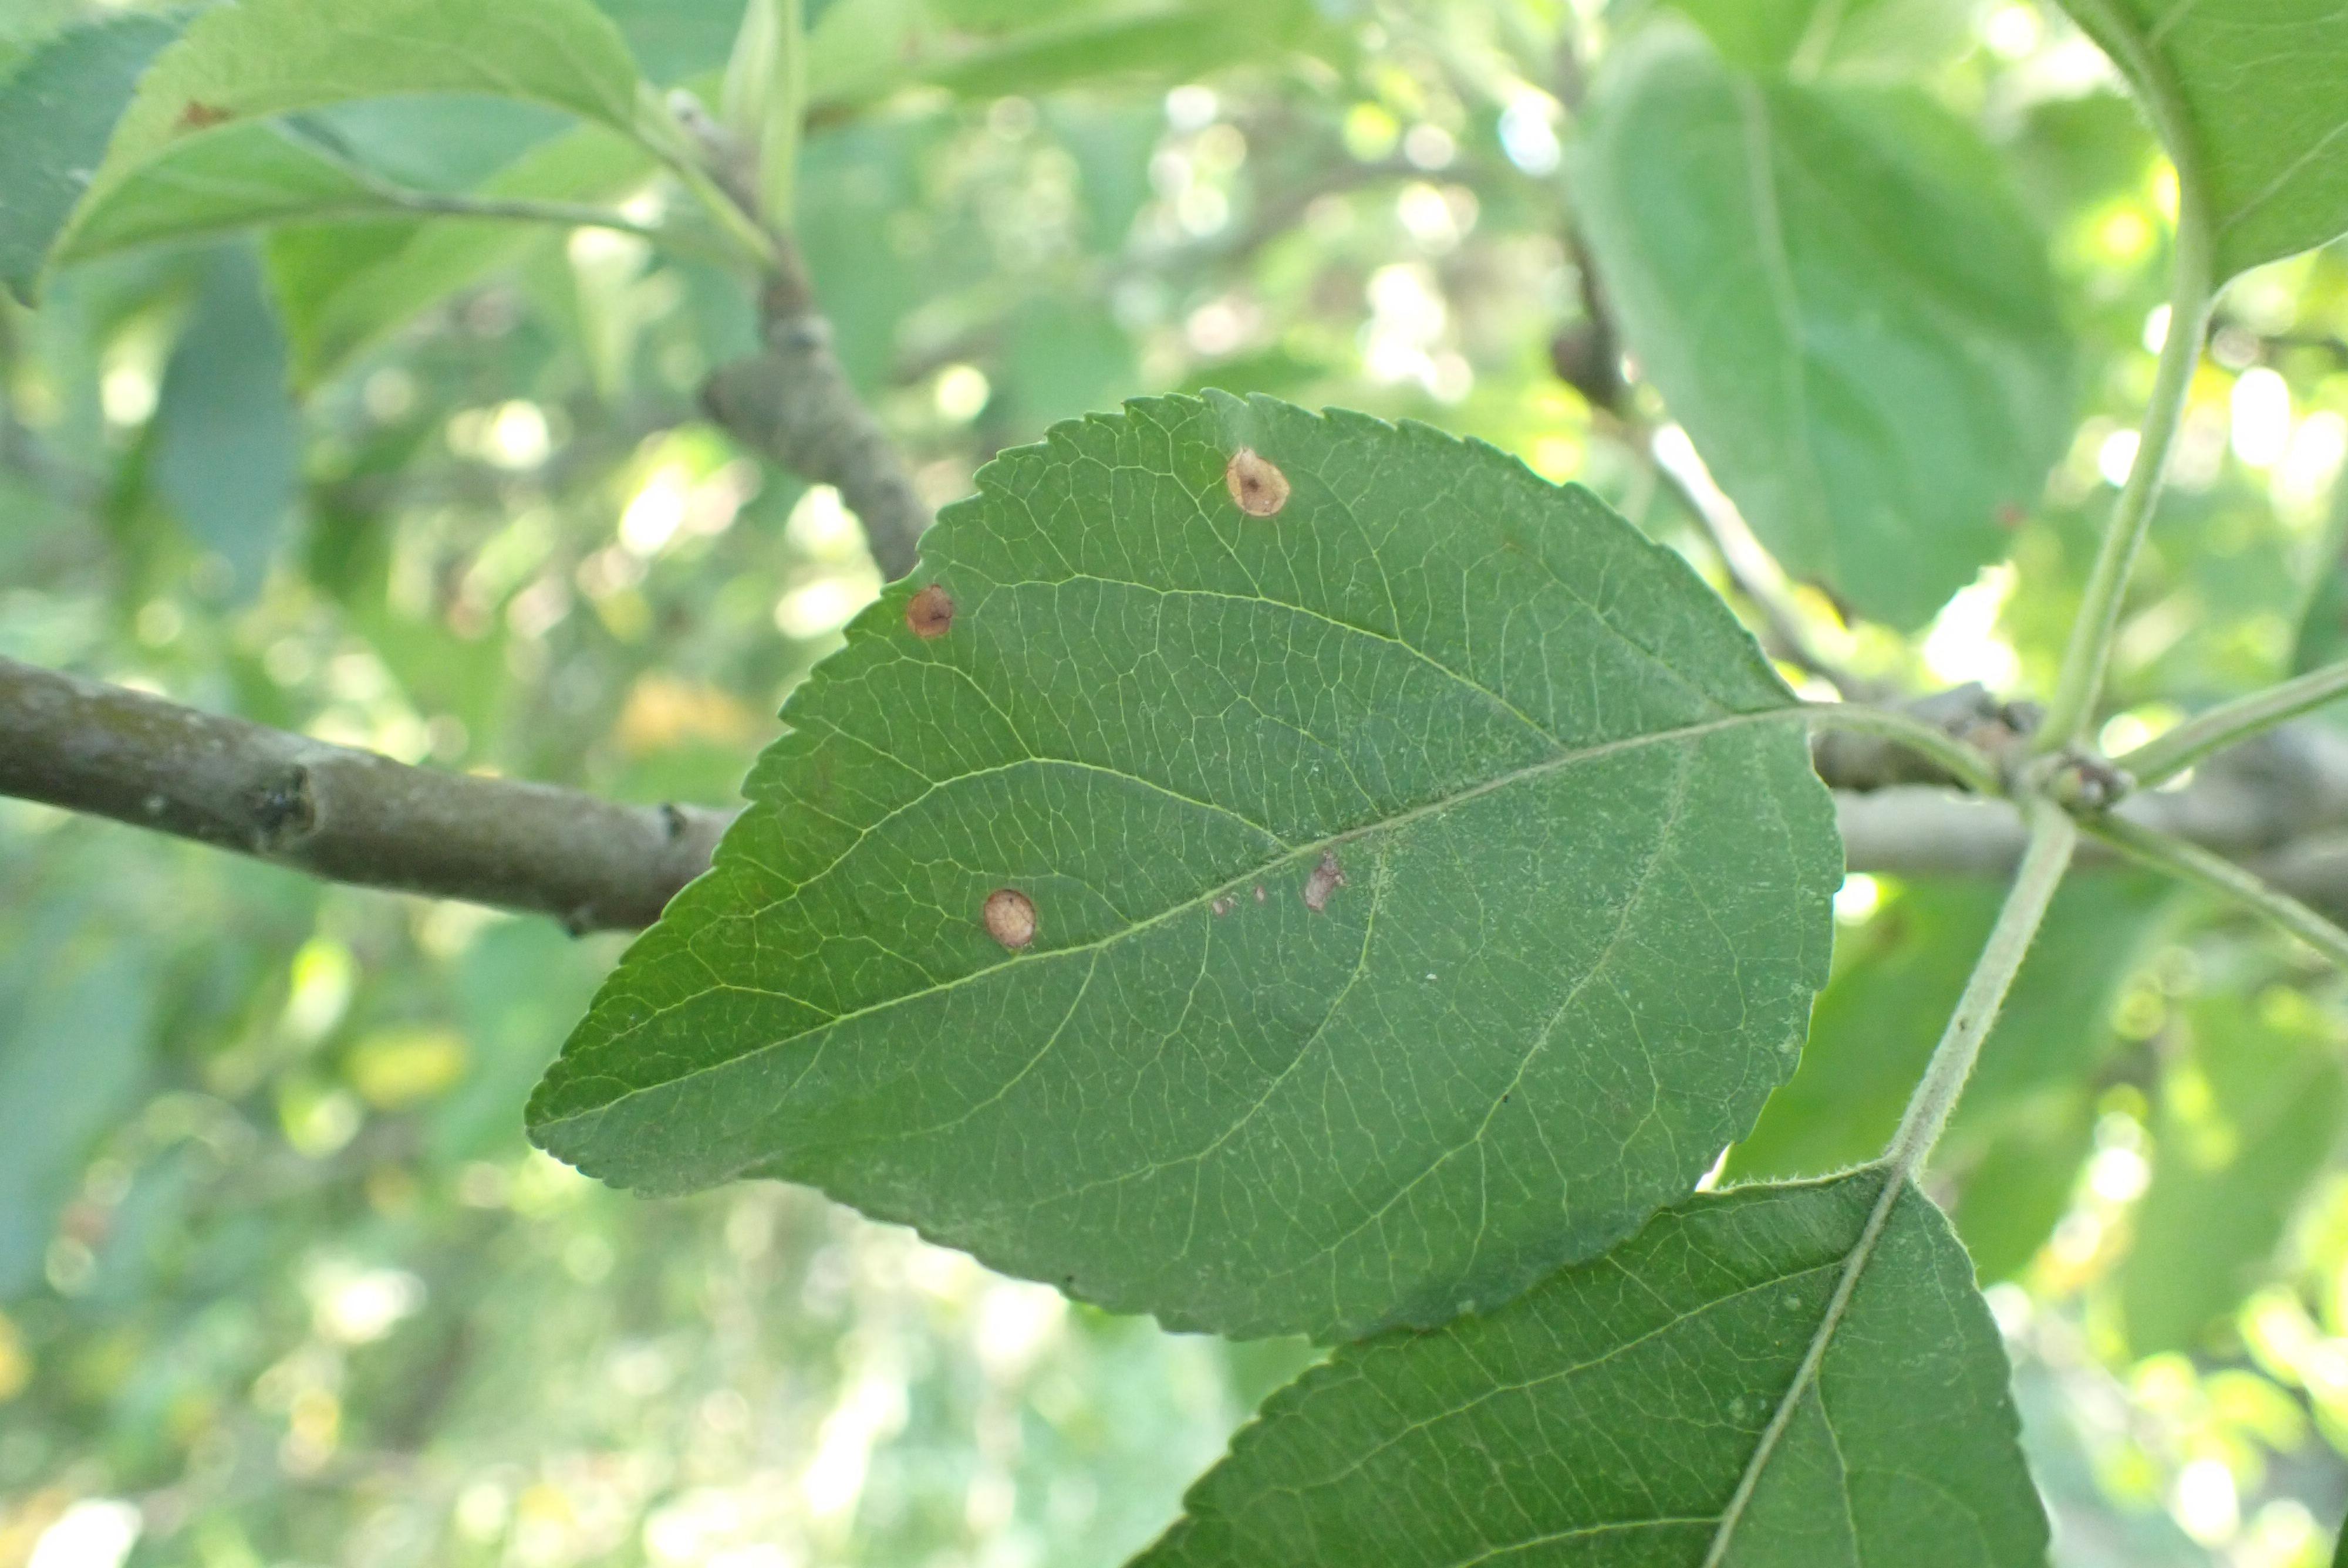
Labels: frog_eye_leaf_spot, complex